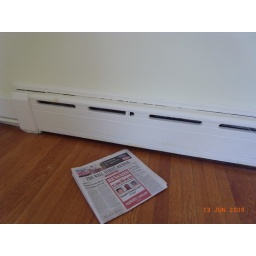
Upstairs master bedroom heater under the window